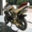
Label: motorcycle